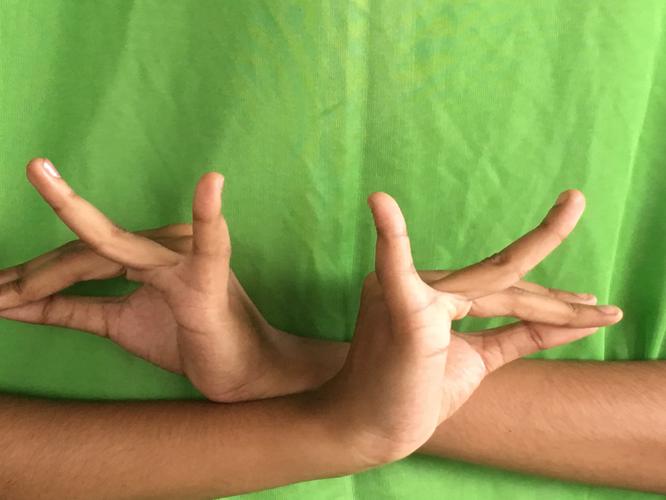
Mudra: Katakavardhana
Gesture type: double_hand